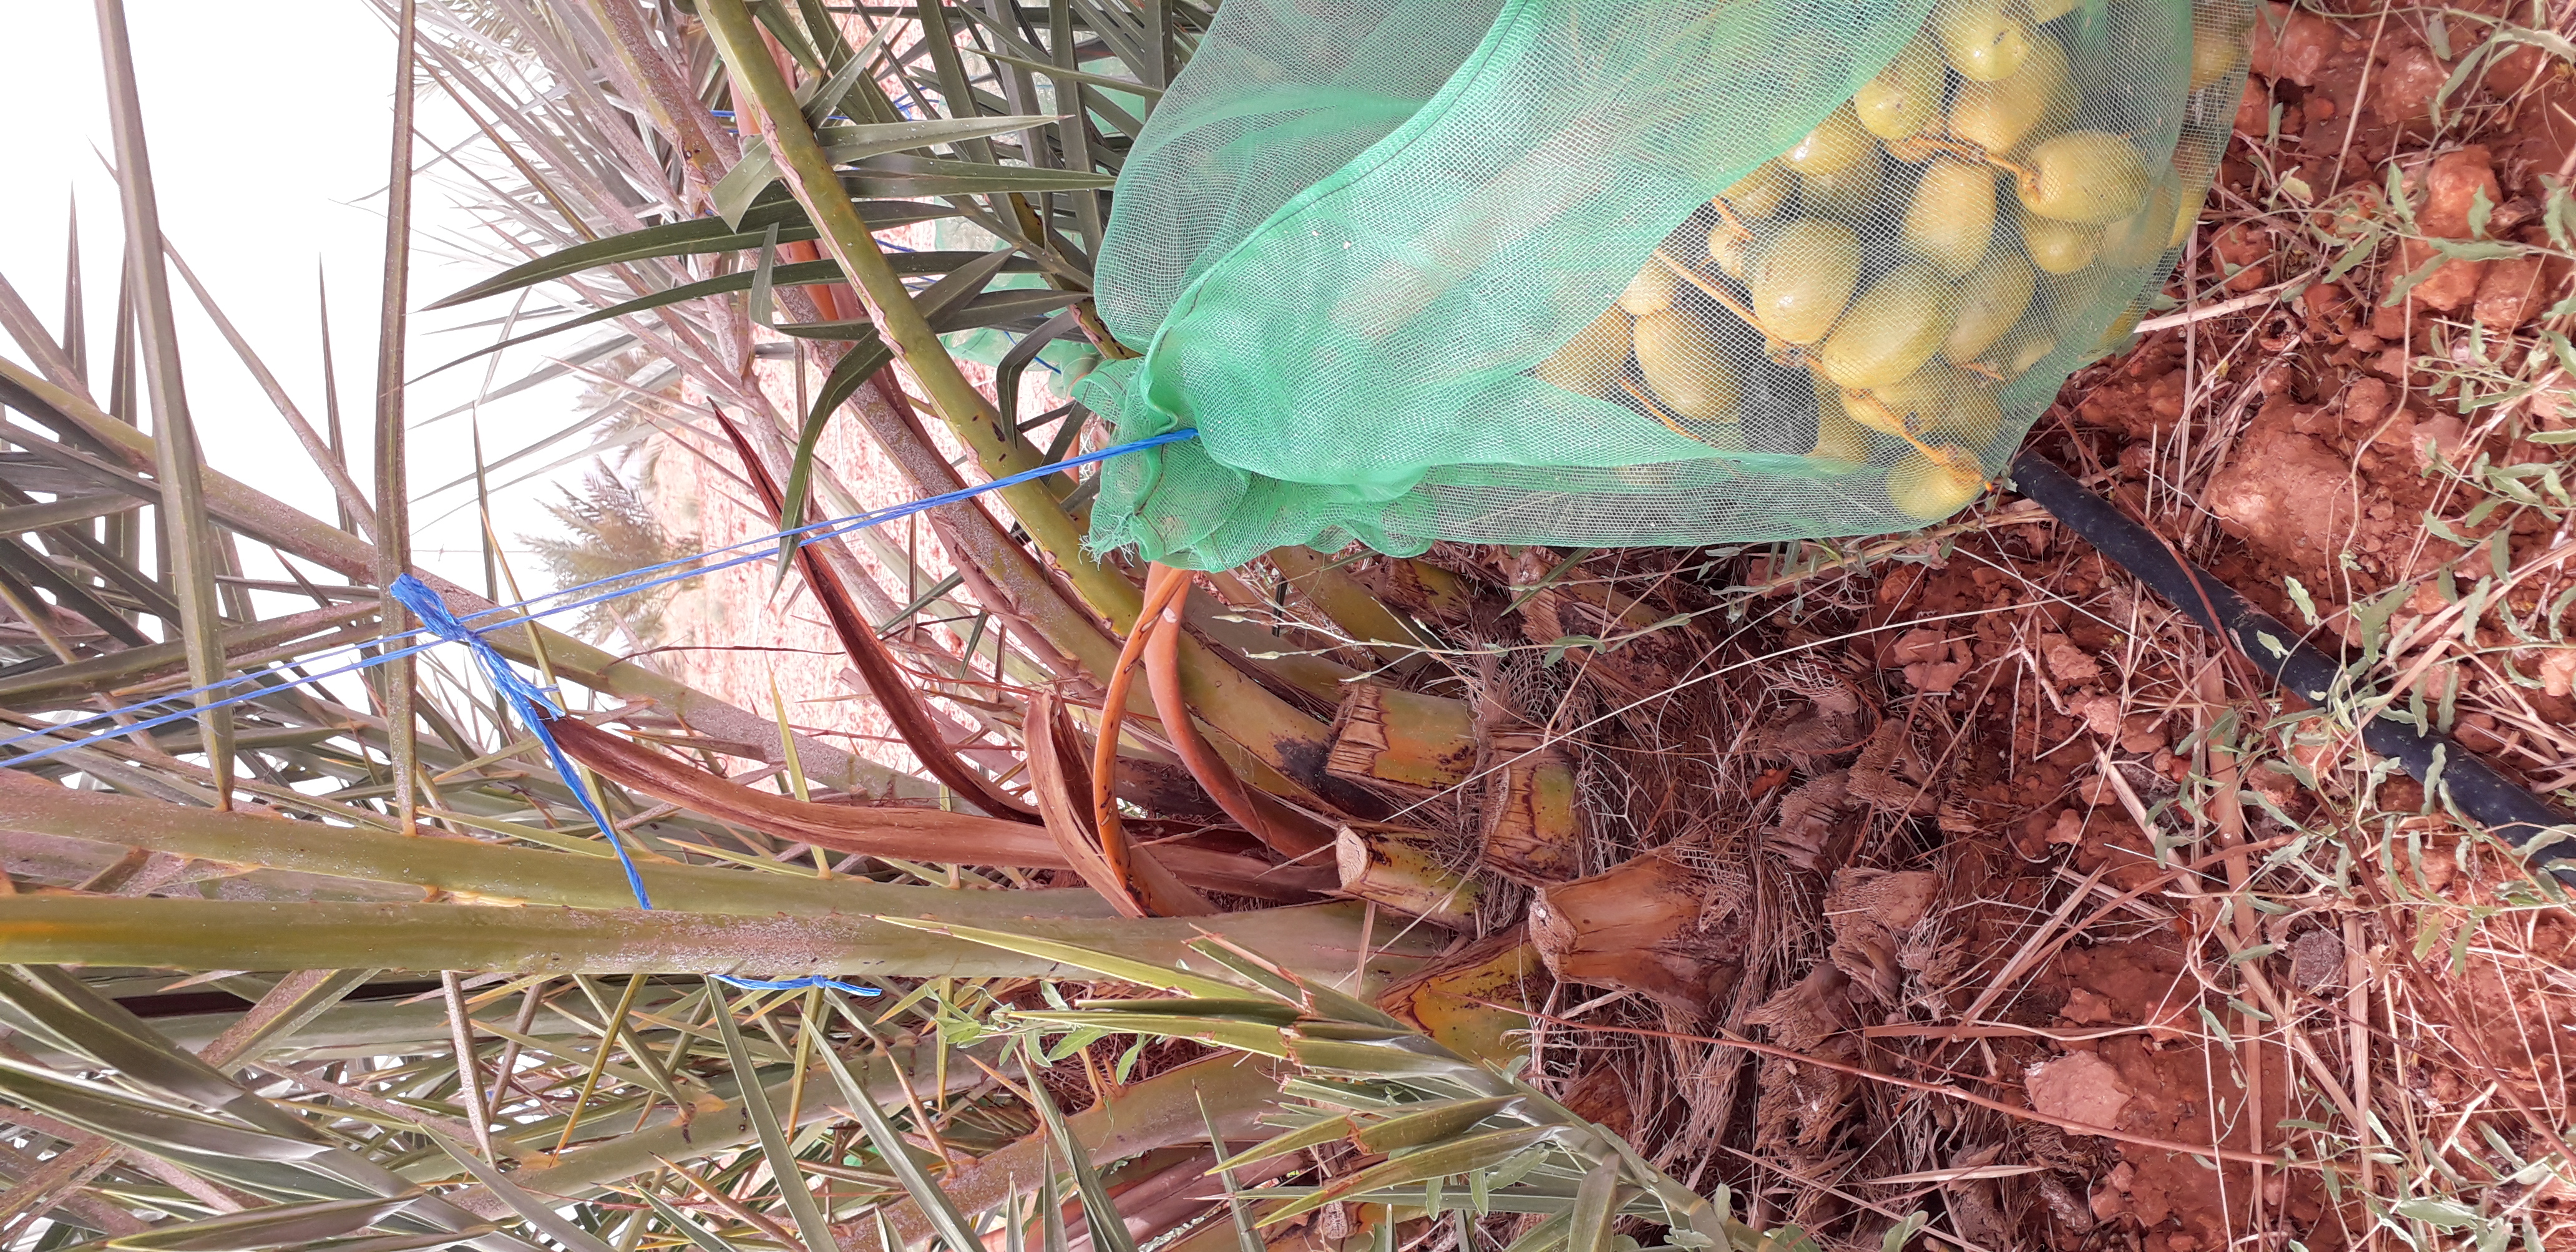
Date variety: Boufagous